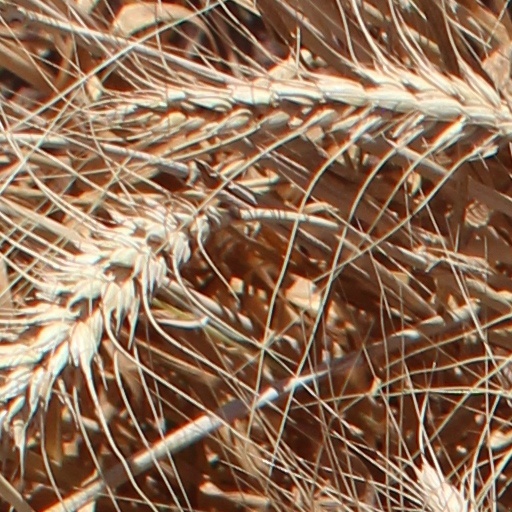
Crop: wheat